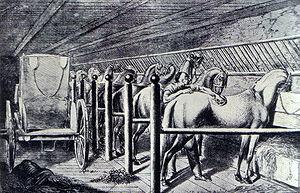
L'hippologie est l'étude du cheval dans sa globalité. Elle comprend l'organisation et l'anatomie du cheval ainsi que son comportement et son entretien.
Le palefrenier est un employé chargé de s'occuper des chevaux. Les termes de palefrenier-soigneur ou groom sont aussi utilisés.